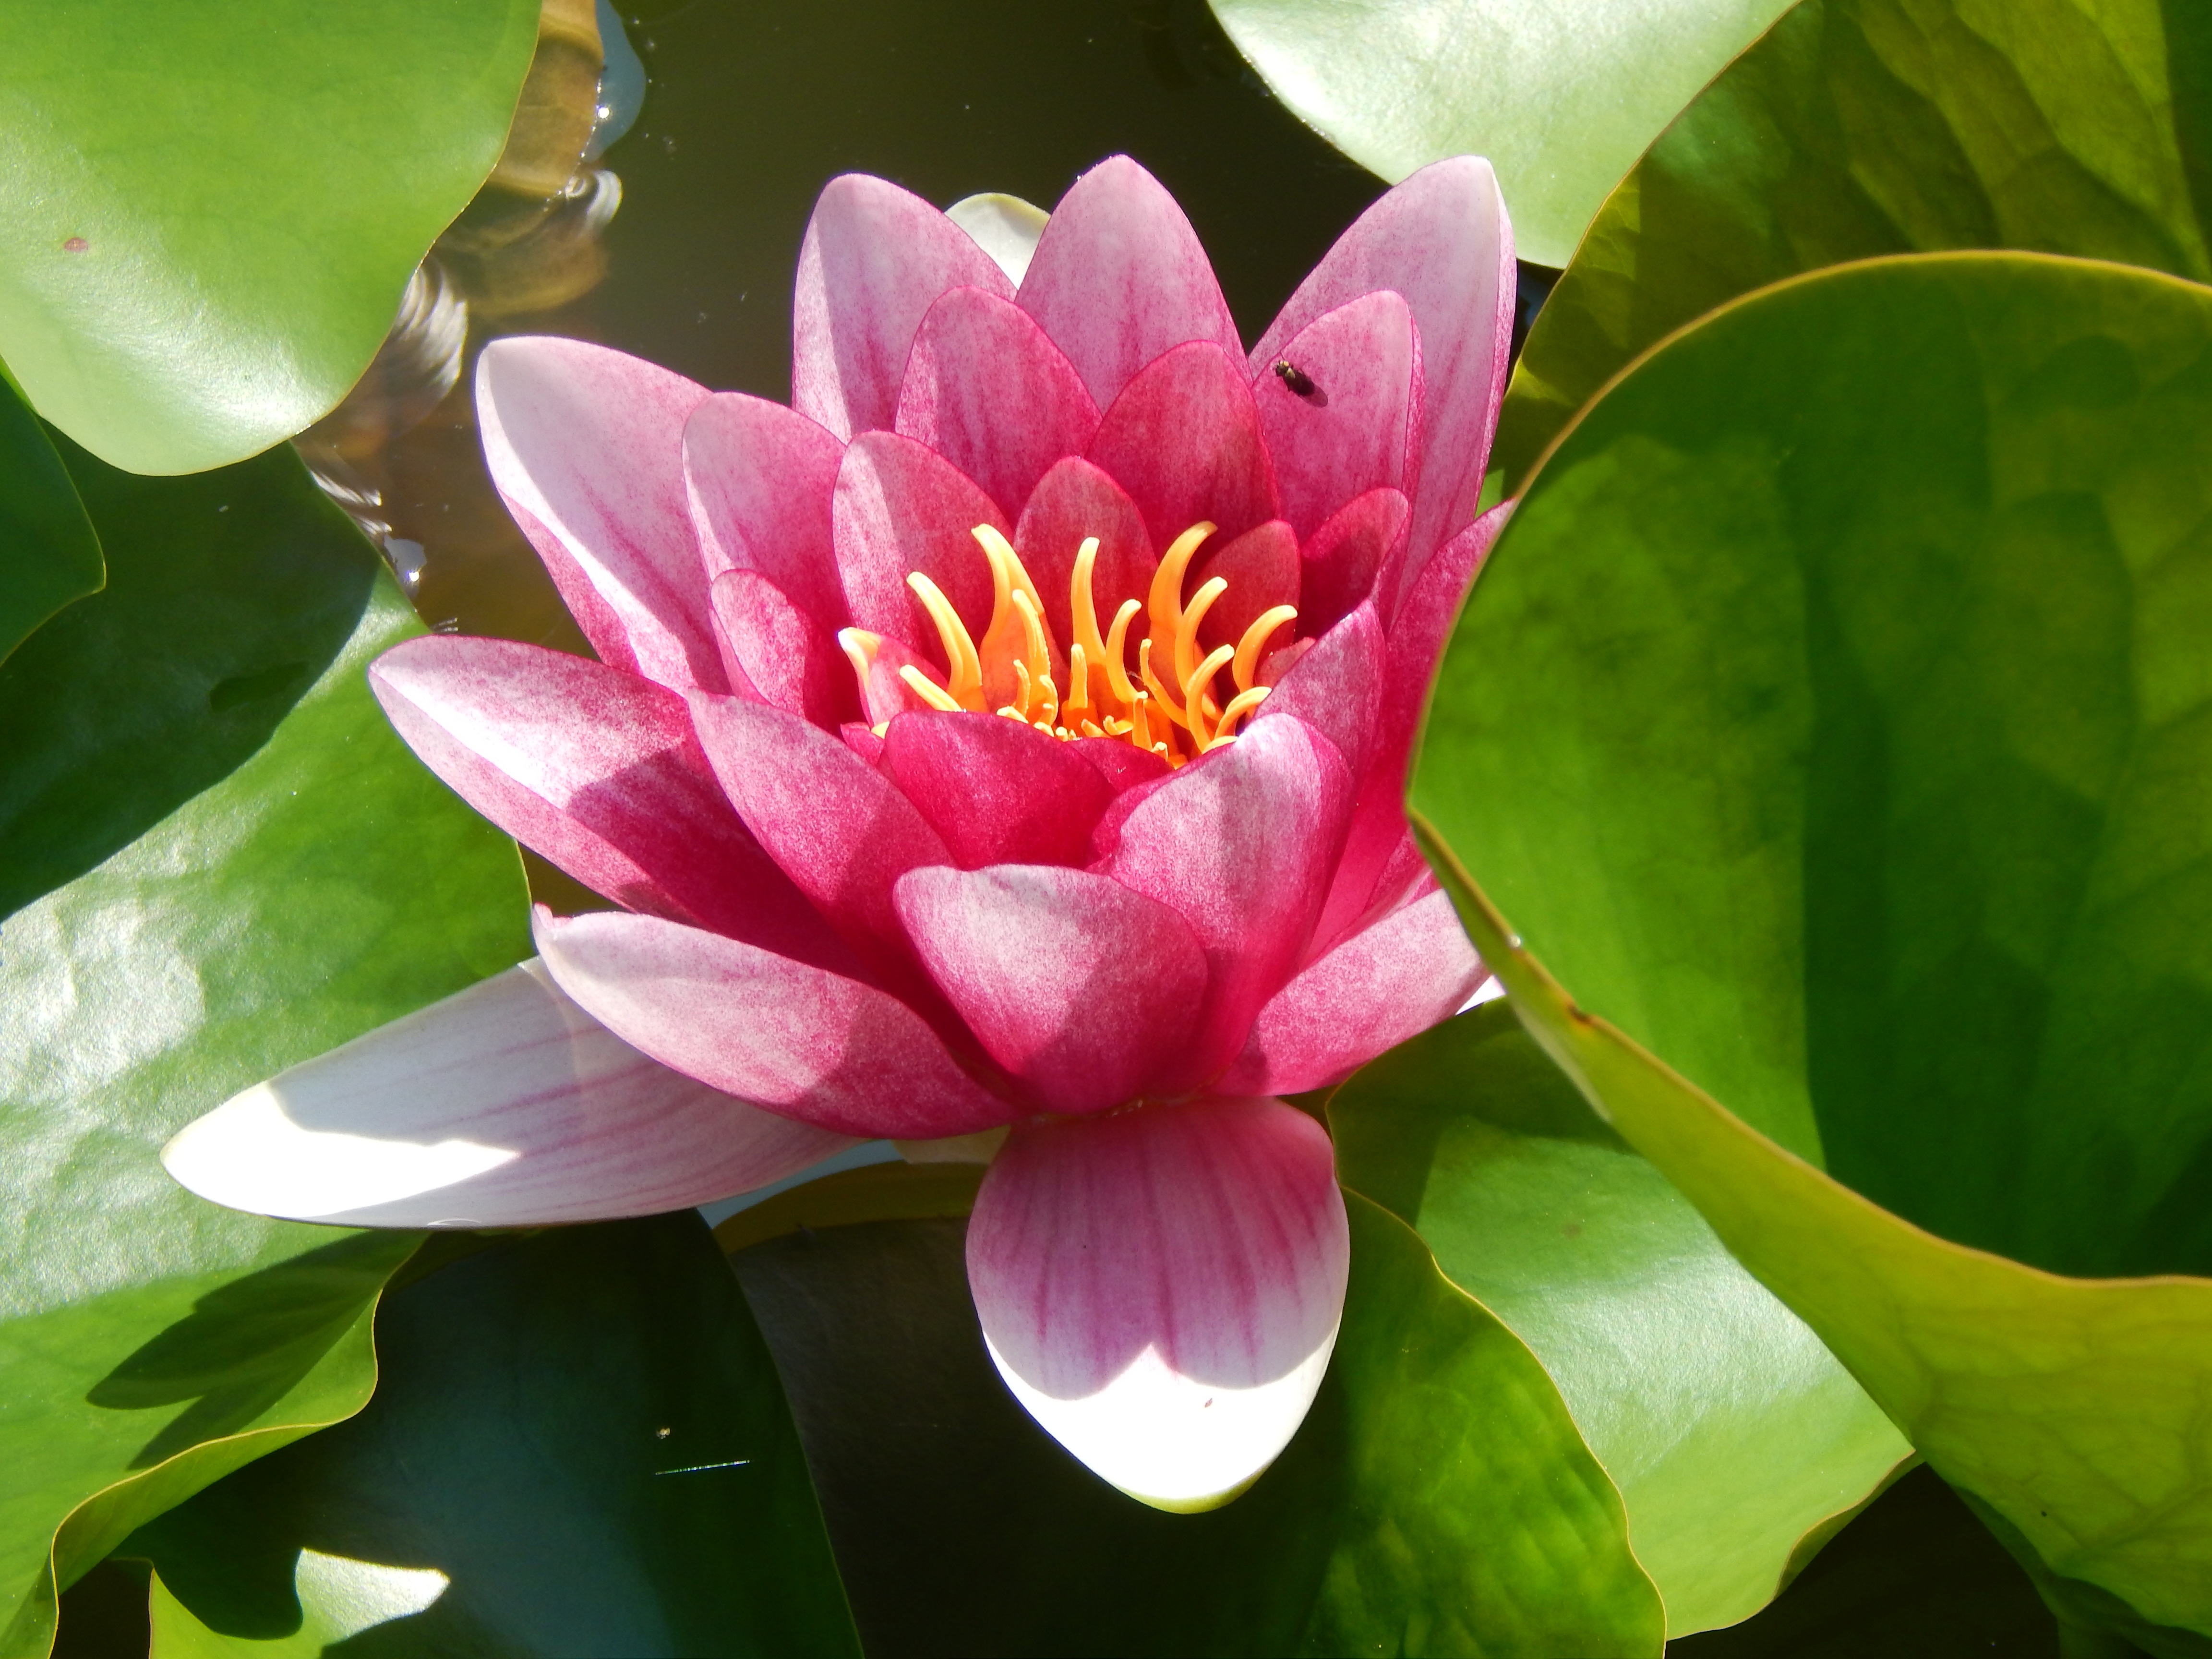
water, nature, blossom, plant, flower, petal, pond, red, botany, sacred lotus, aquatic plant, flora, water lily, lotus, macro photography, lake rose, nuphar lutea, flowering plant, city car, land plant, lotus family, proteales